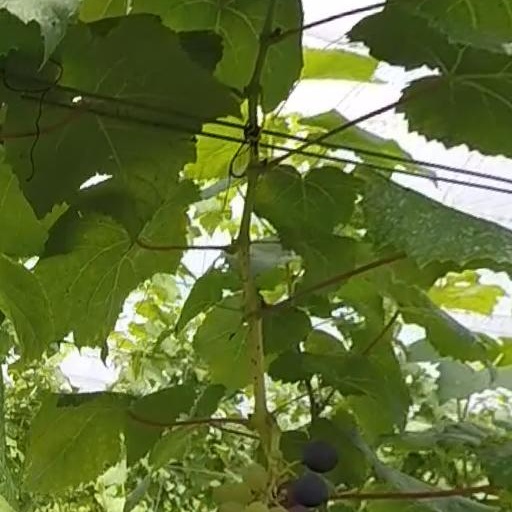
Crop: grape